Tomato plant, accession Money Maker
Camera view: horizontal (90 deg, fisheye); turntable rotation: 210 degrees
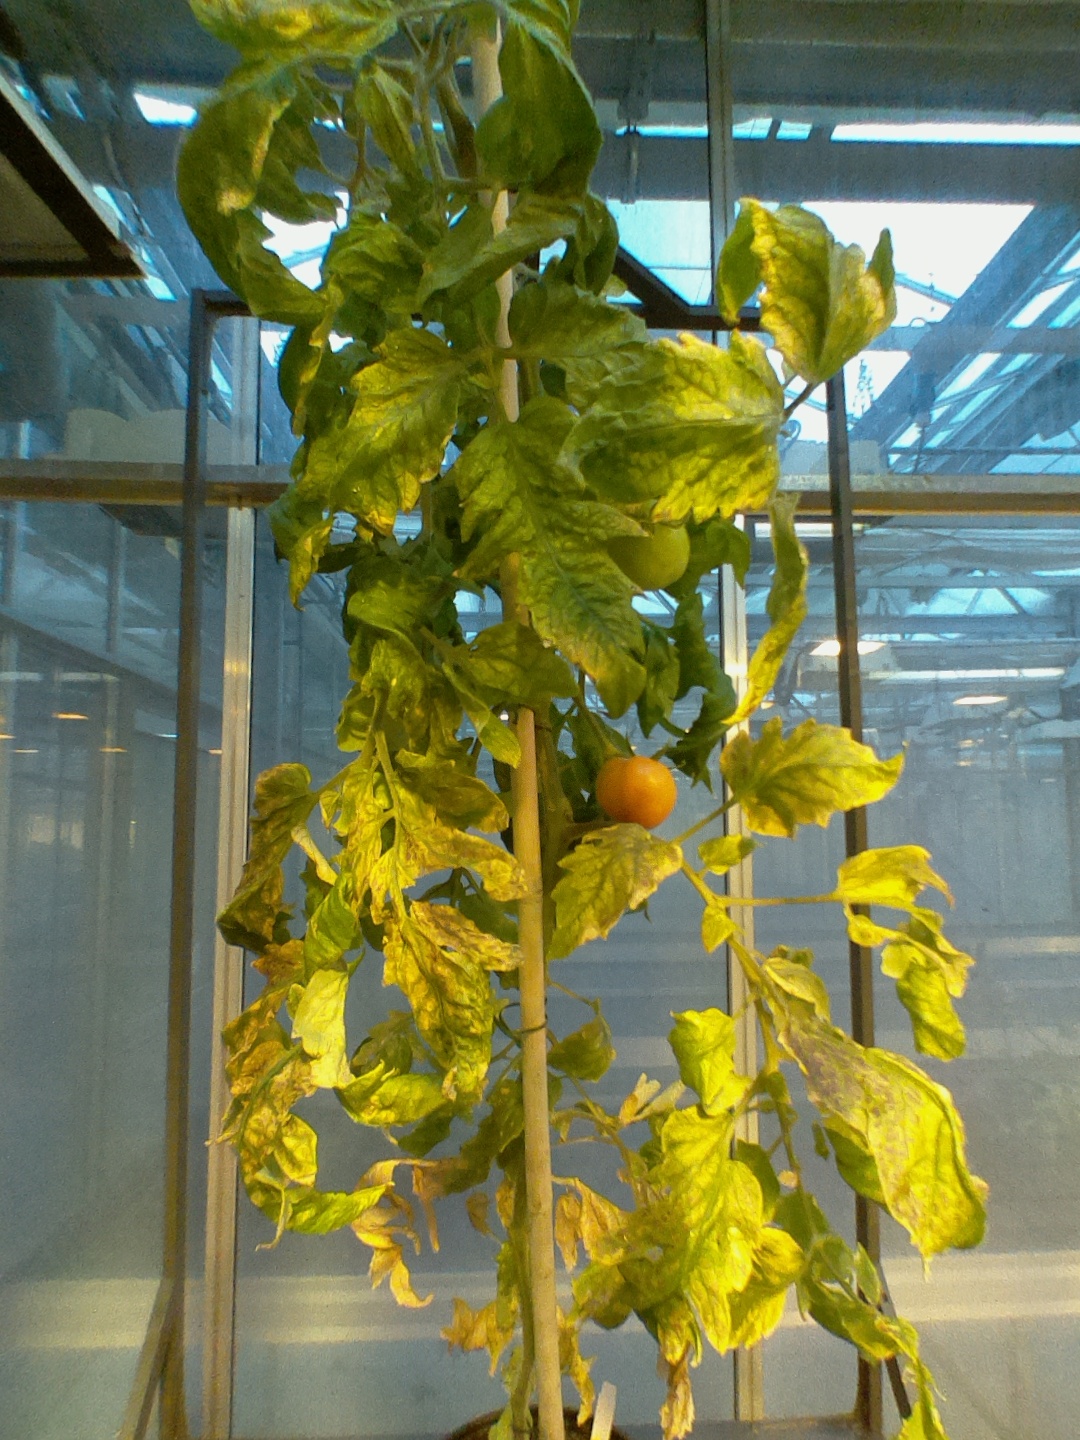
BBCH growth stage 80: fruits start showing typical ripe color (orange -> red)